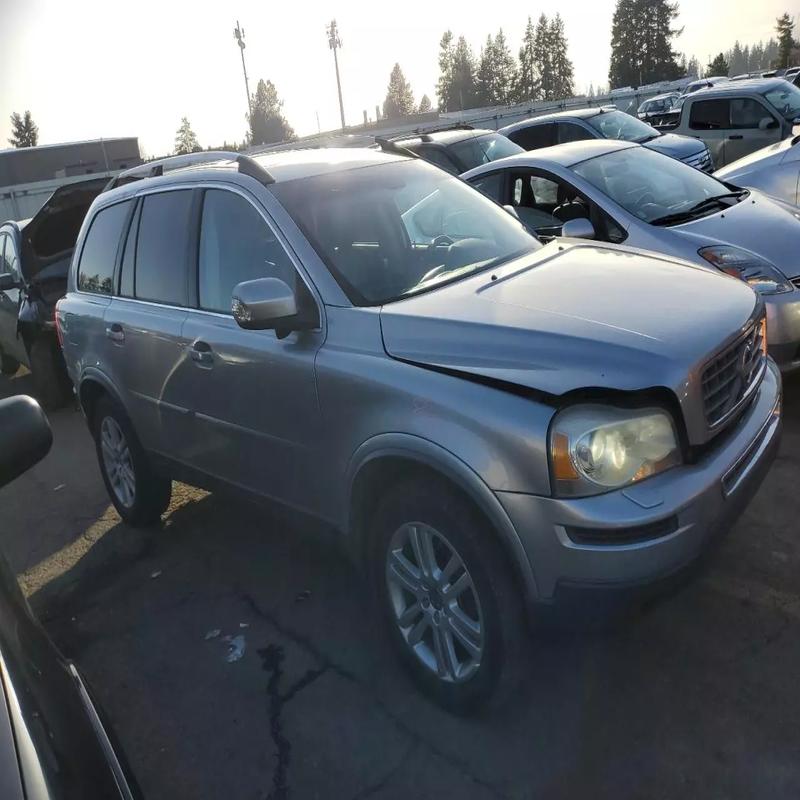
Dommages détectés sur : capot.
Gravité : mineur